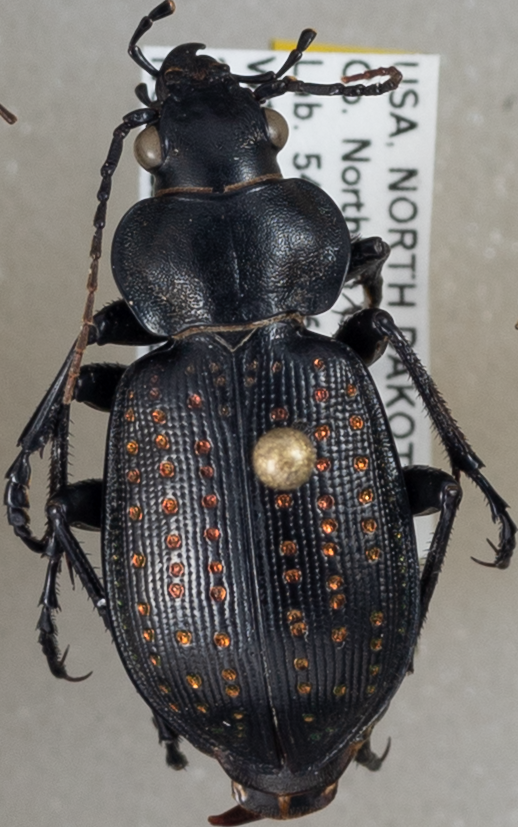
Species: Calosoma calidum
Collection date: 2022-07-26
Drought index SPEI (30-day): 1.19
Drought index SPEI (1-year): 0.512
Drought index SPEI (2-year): -0.86